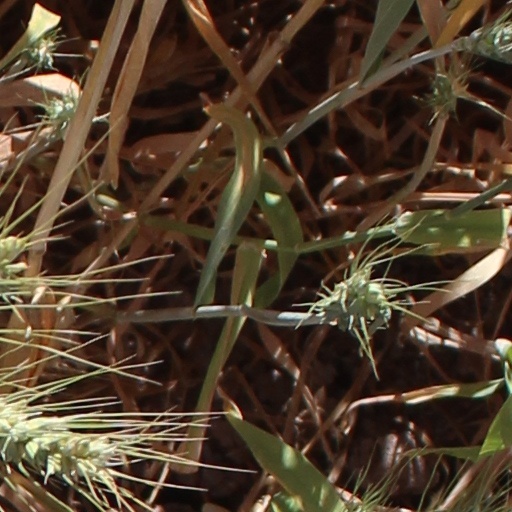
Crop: wheat